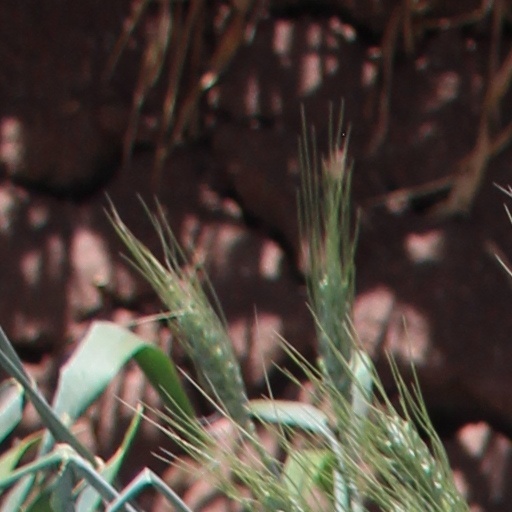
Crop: wheat